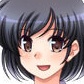
Portrait style: Anime Portrait